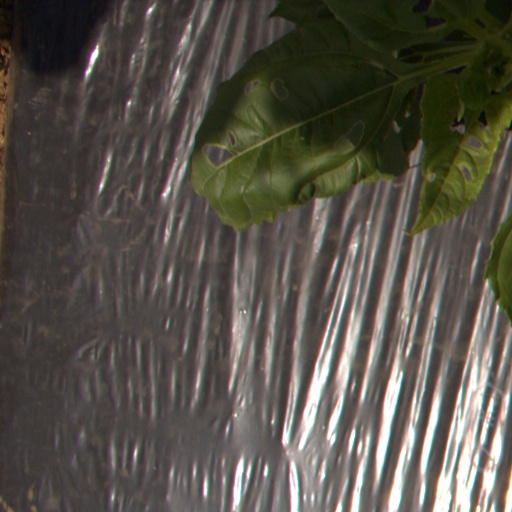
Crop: Jerusalem artichoke